USS Carondelet

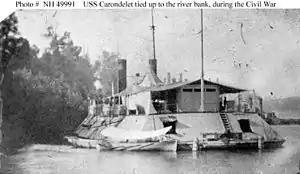

USS "Carondelet" (1861) was a gunboat constructed for the War Department by James B. Eads during the American Civil War. It was named for the town where it was built, Carondelet, Missouri.